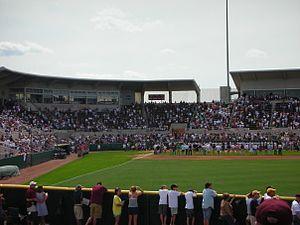
Le Dudy Noble Field at Polk–DeMent Stadium, dit Dudy Noble Field, est un stade de baseball de 13 000 places situé à Starkville dans l'État du Mississippi. Il est officiellement inauguré le 3 avril 1967. C'est le domicile des Bulldogs de Mississippi State, club de baseball de l'université d'État du Mississippi.